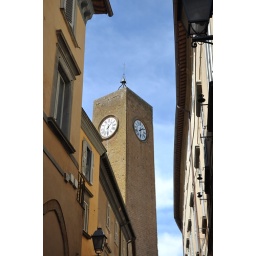
A clock tower in Orvietto, Italy